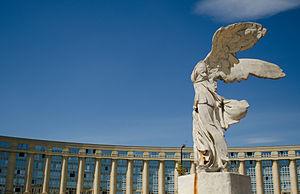
Copie de la victoire de samothrace présente dans le quartier Antigone à Montpellier.